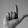
ASL letter: L